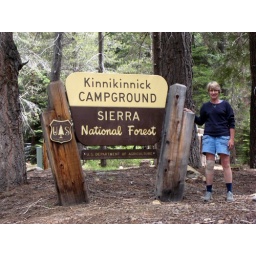
Day 3. That's me standing by our campground sign as we were leaving Huntington Lake for Mono Hot Springs.